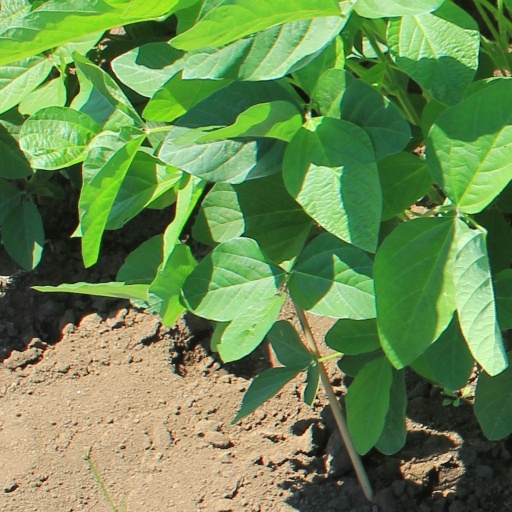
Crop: soybean